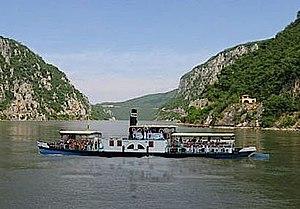
Les Portes de Fer sont une gorge du Danube. Elles sont appelées Ђердапска клисура, Đerdapska klisura en serbo-croate, Porțile de Fier en roumain, Vaskapu en hongrois, Železné vráta en slovaque, Demirkapı en turc, Eisernes Tor en allemand et Железни врата, Jelezni vrata en bulgare.
Le Danube est le deuxième fleuve d’Europe par sa longueur. Il prend sa source dans la Forêt-Noire en Allemagne lorsque deux cours d’eau, la Brigach et la Breg, se rencontrent à Donaueschingen où le fleuve prend le nom de Danube.